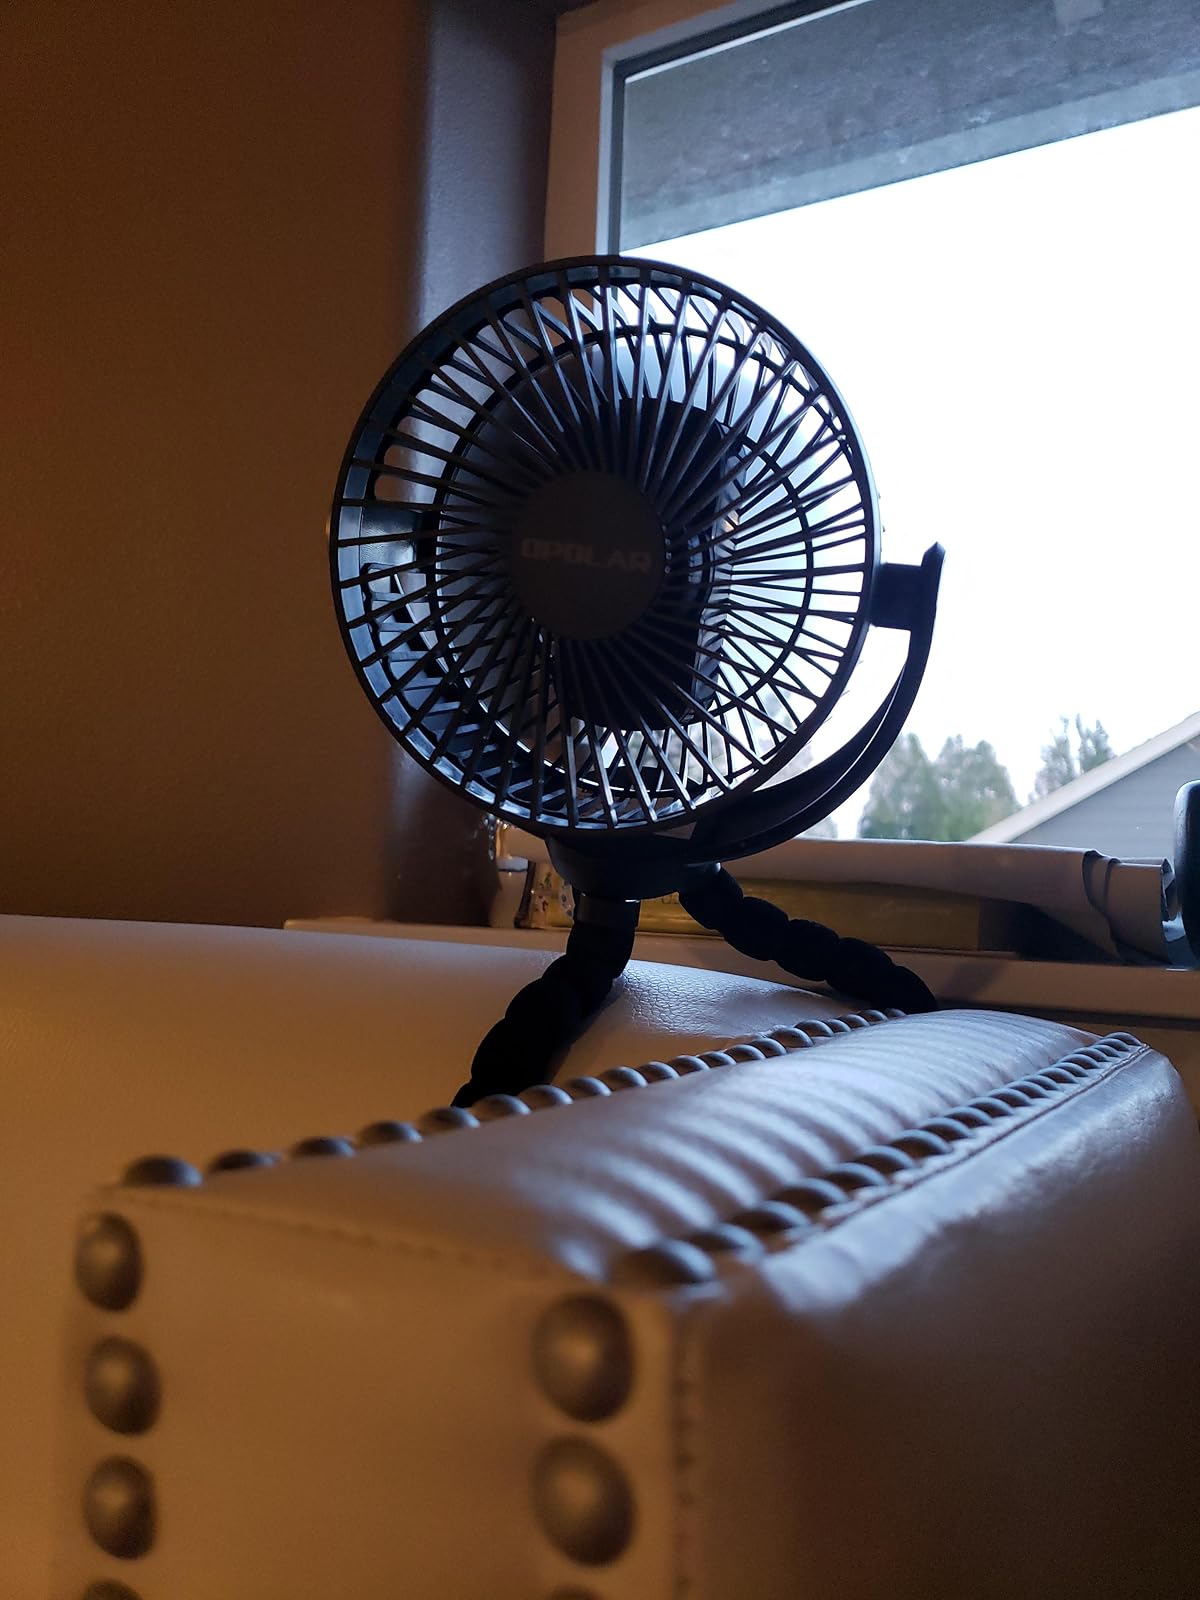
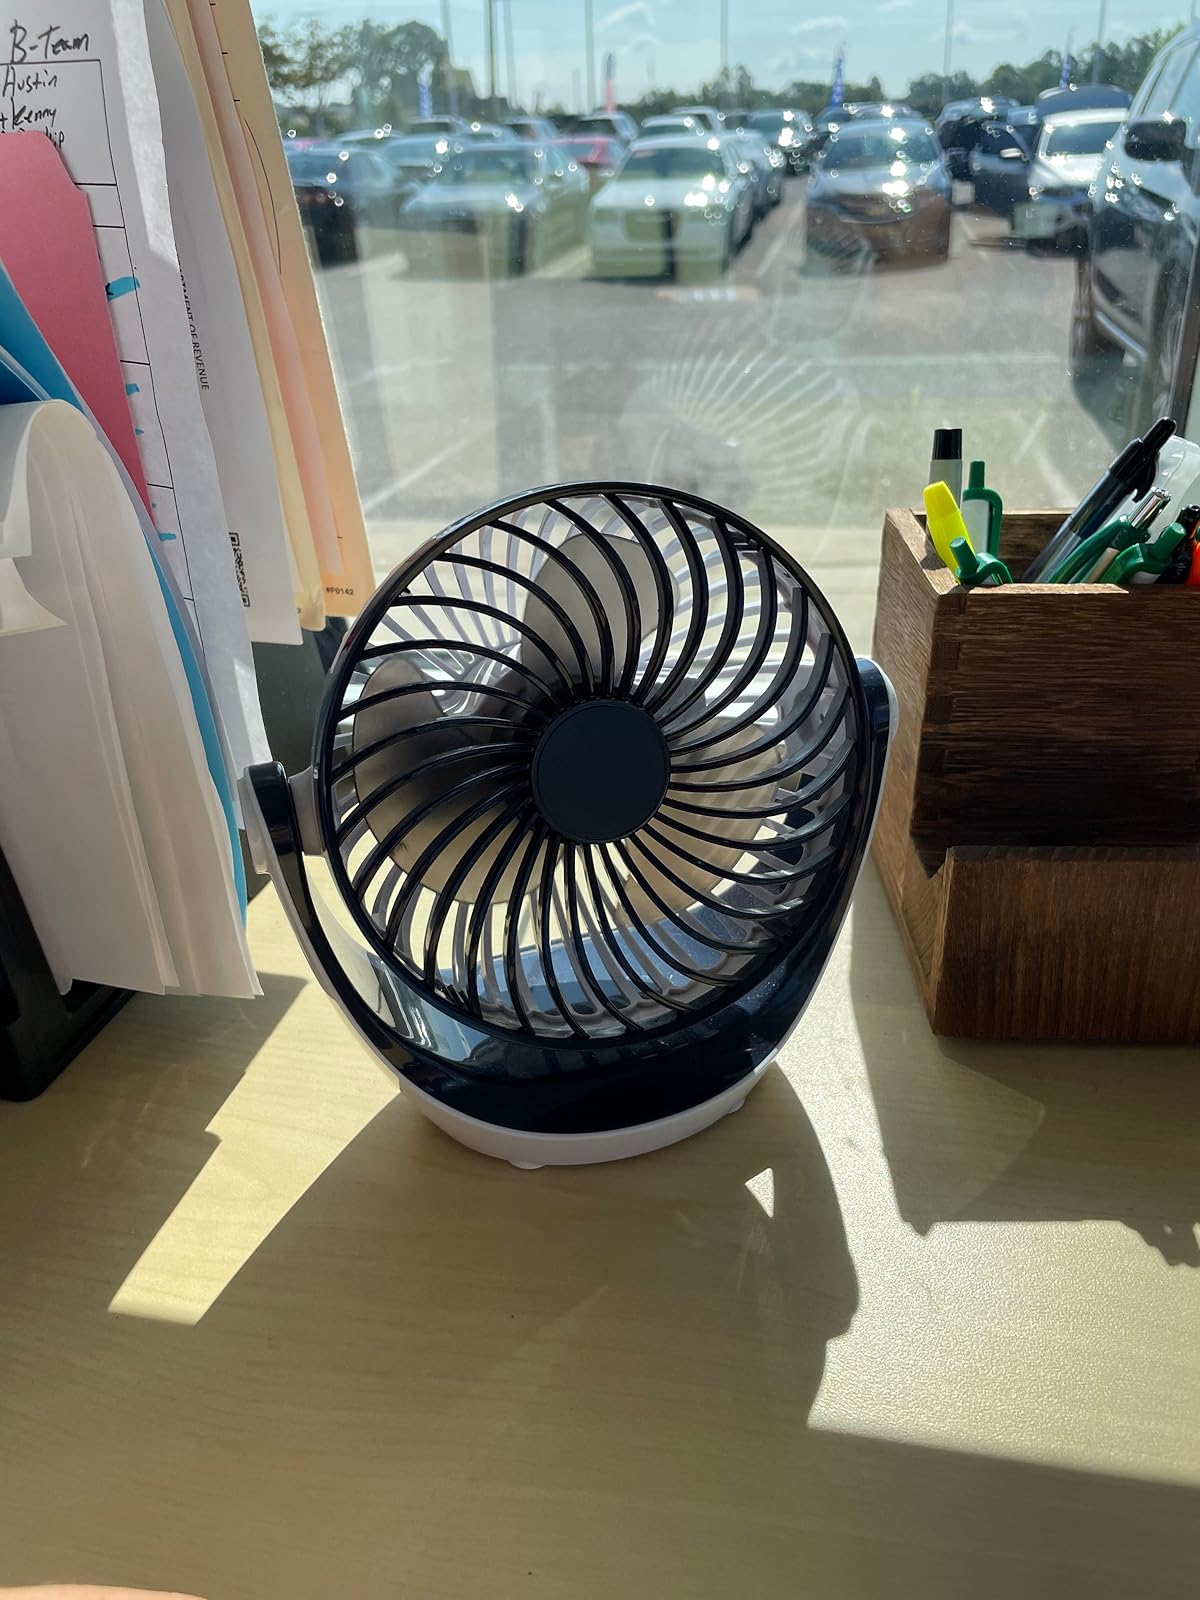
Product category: fan
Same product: no